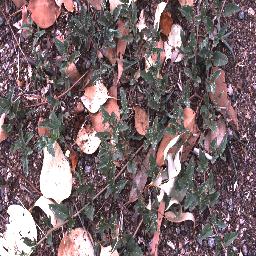
Label: negative